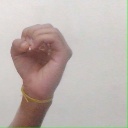
अक्षर: ऊ